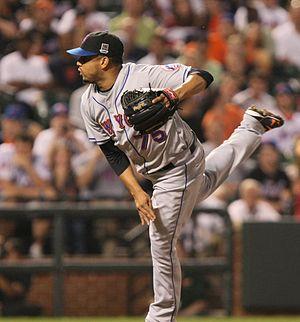
Francisco Jose Rodríguez est un lanceur de relève droitier de la Ligue majeure de baseball.